List of academic awards

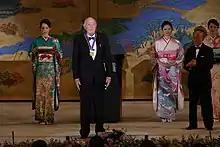
John W. Cahn of the National Institute of Standards and Technology receives the Kyoto Prize in 2011

This list of academic awards is an index to articles about notable awards given for academic contributions. It does not include professorships, fellowships or student awards other than awards to students who have made an original contribution to an academic field. The country of the institution granting the award is given, but many awards are open to people from around the world.